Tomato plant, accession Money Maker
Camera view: horizontal (90 deg, fisheye); turntable rotation: 120 degrees
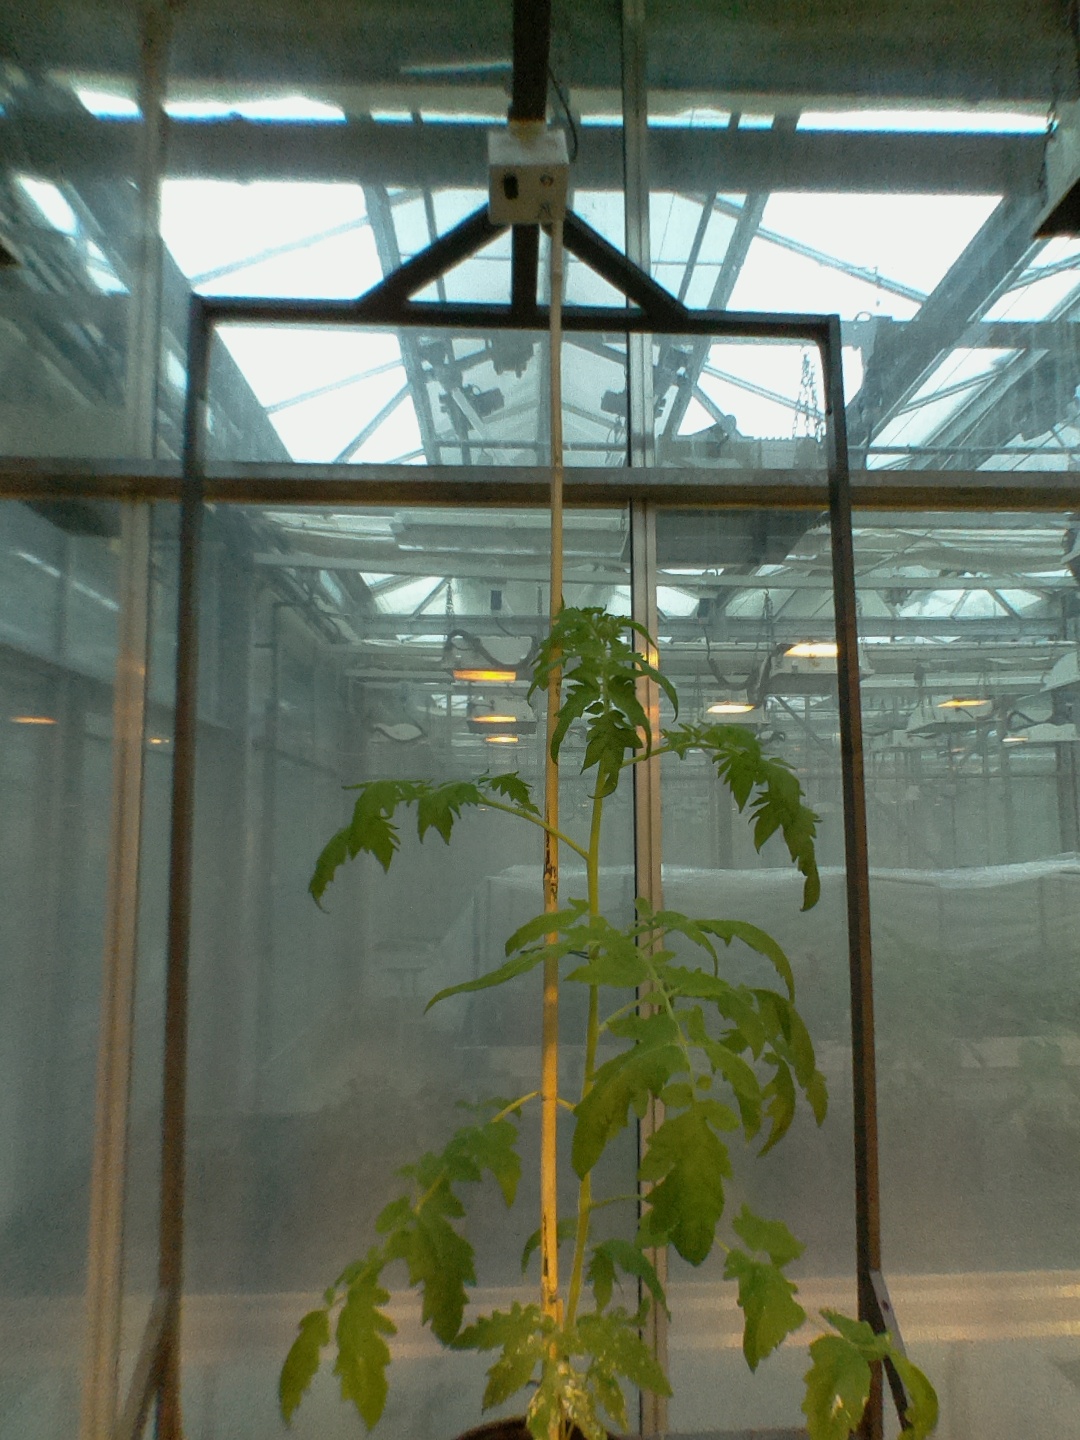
BBCH growth stage 15: 10 of true leaves visible